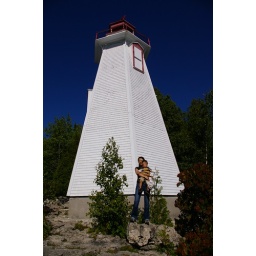
light house in big tub